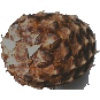
Label: pineapple